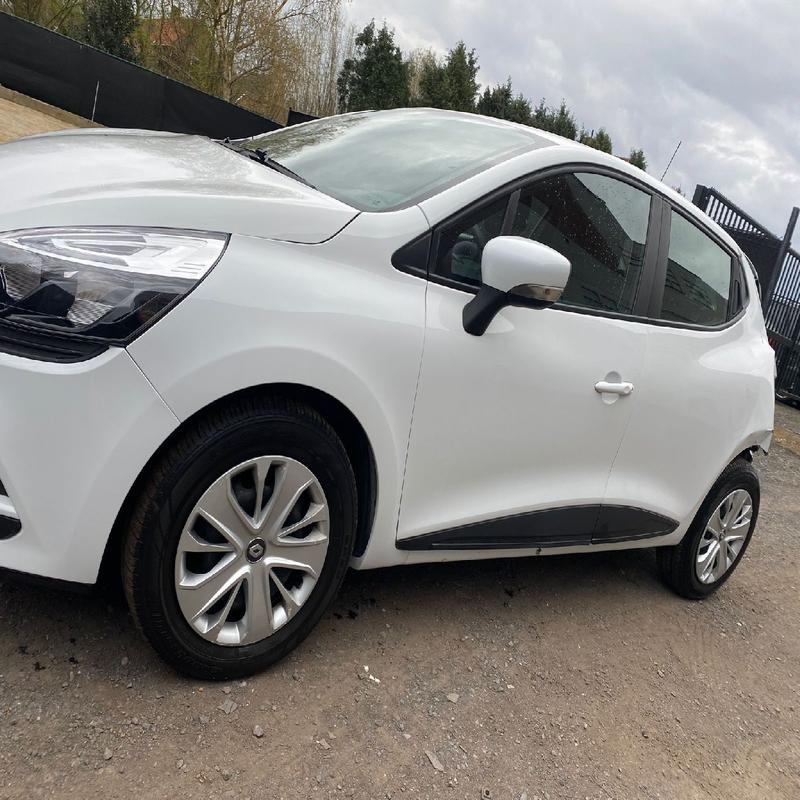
Aucun dommage détecté.
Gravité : aucun